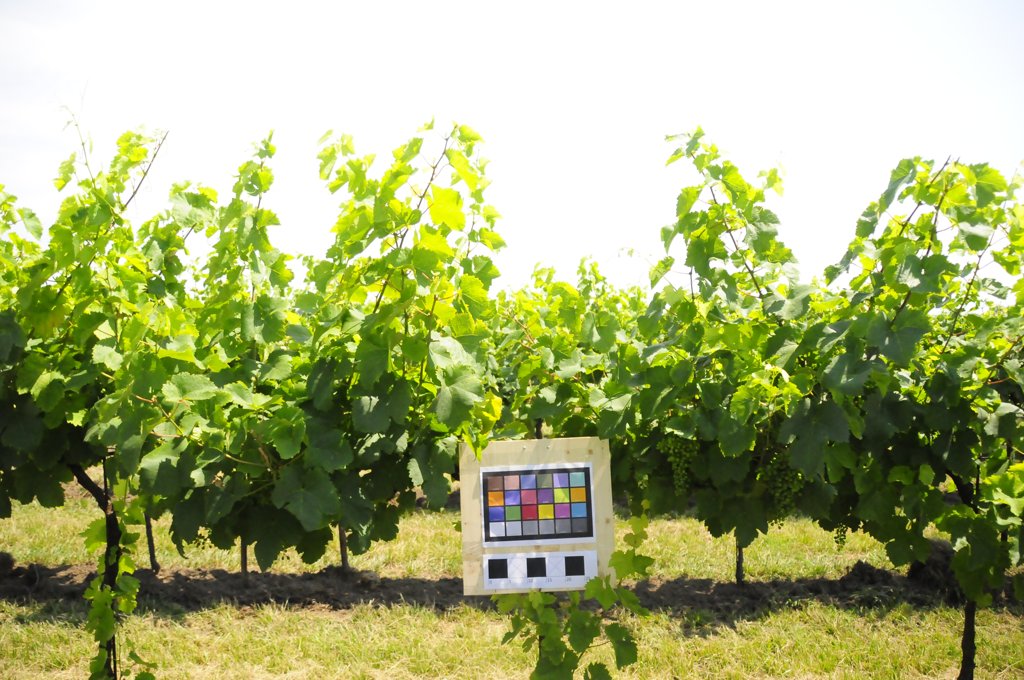
Berries visible: 130
Grape clusters: 4